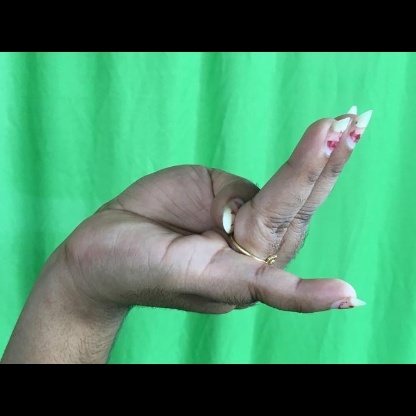
Mudra: Chaturam